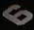
Number: 6